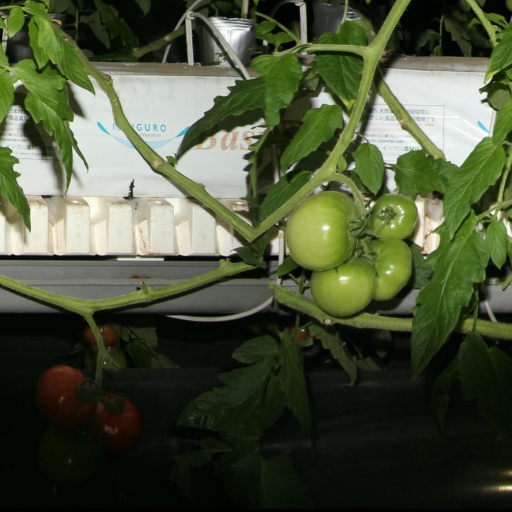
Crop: tomato